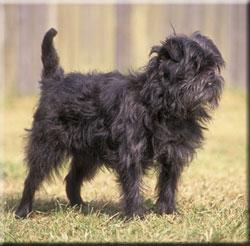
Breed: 200-n000012-affenpinscher